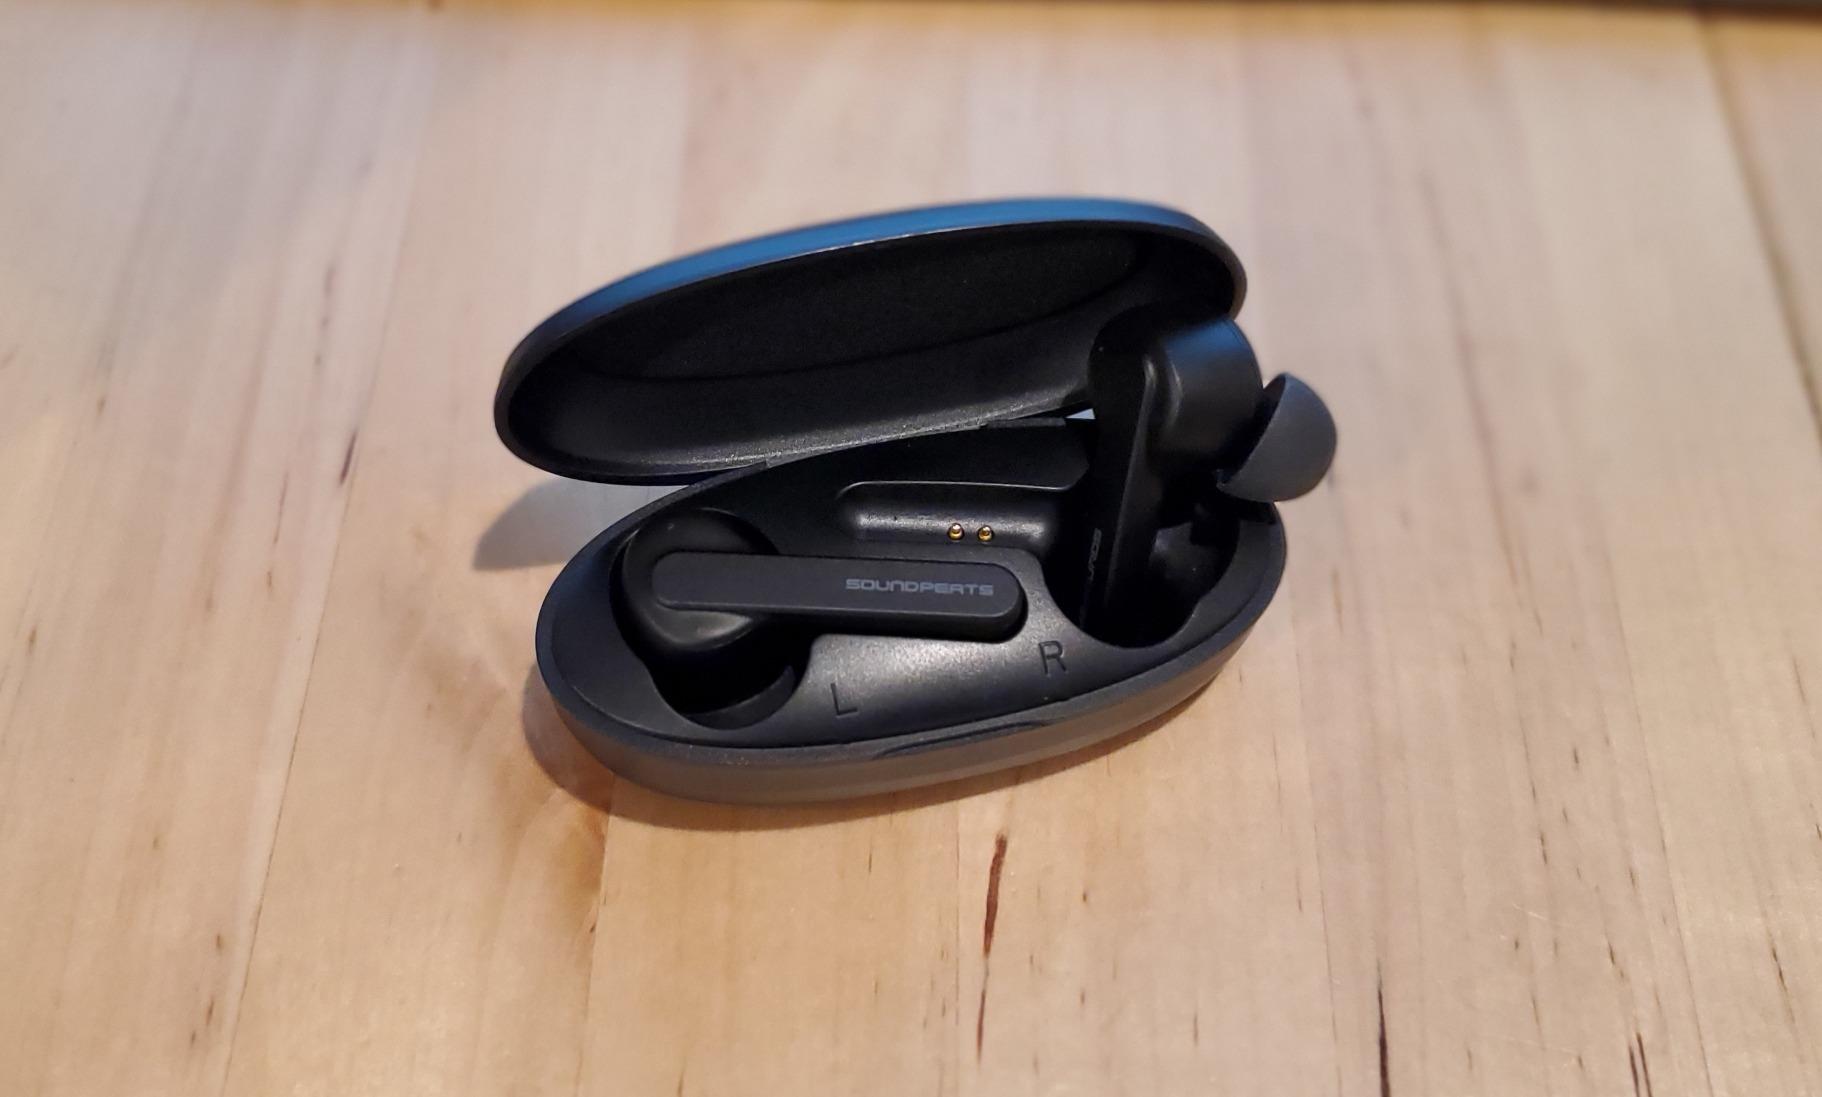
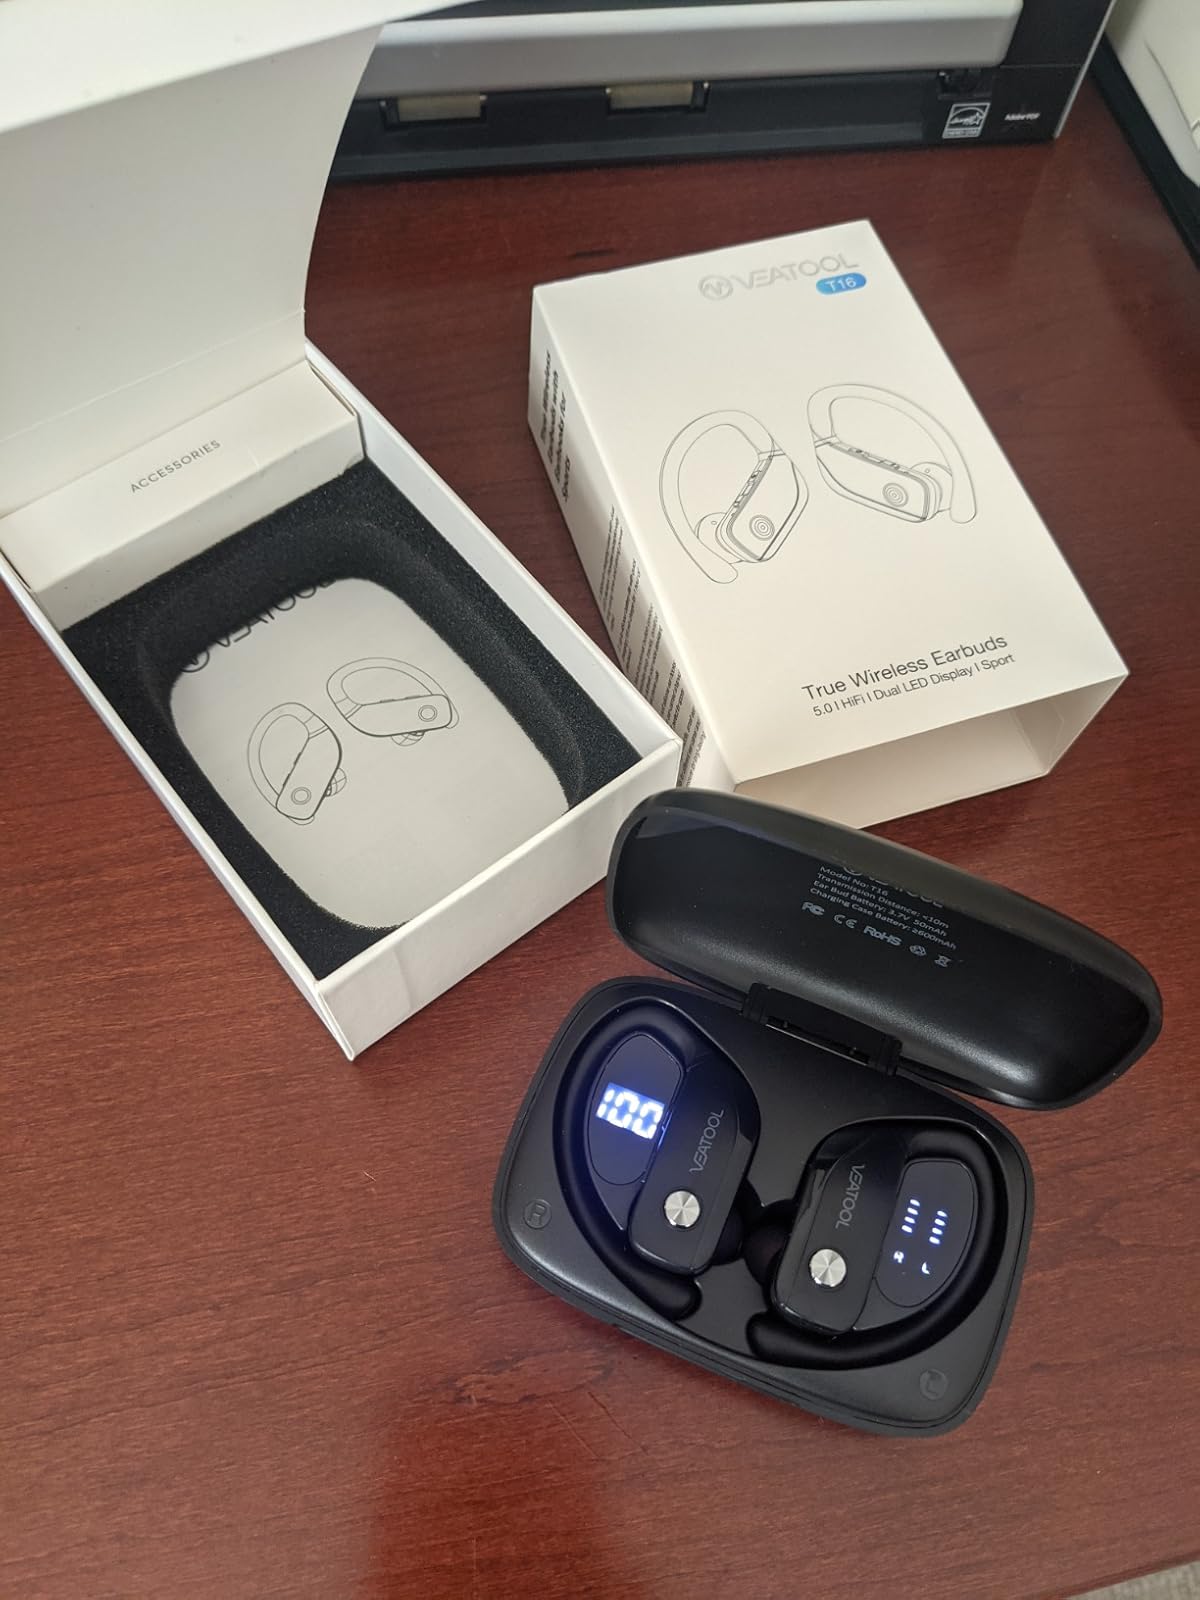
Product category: earbuds
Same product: no